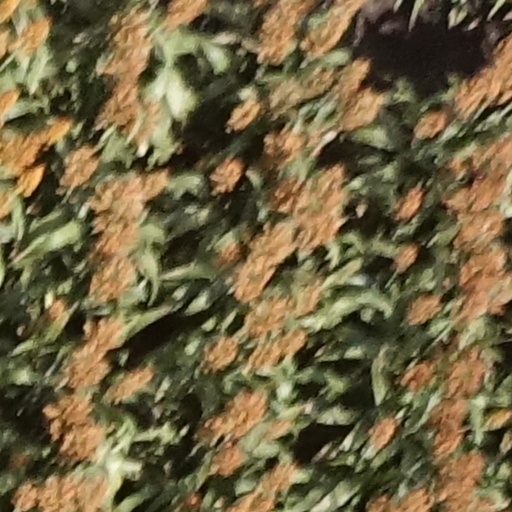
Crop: sorghum